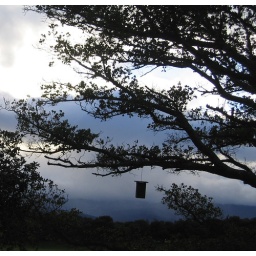
bird feeder against a cloudy sky